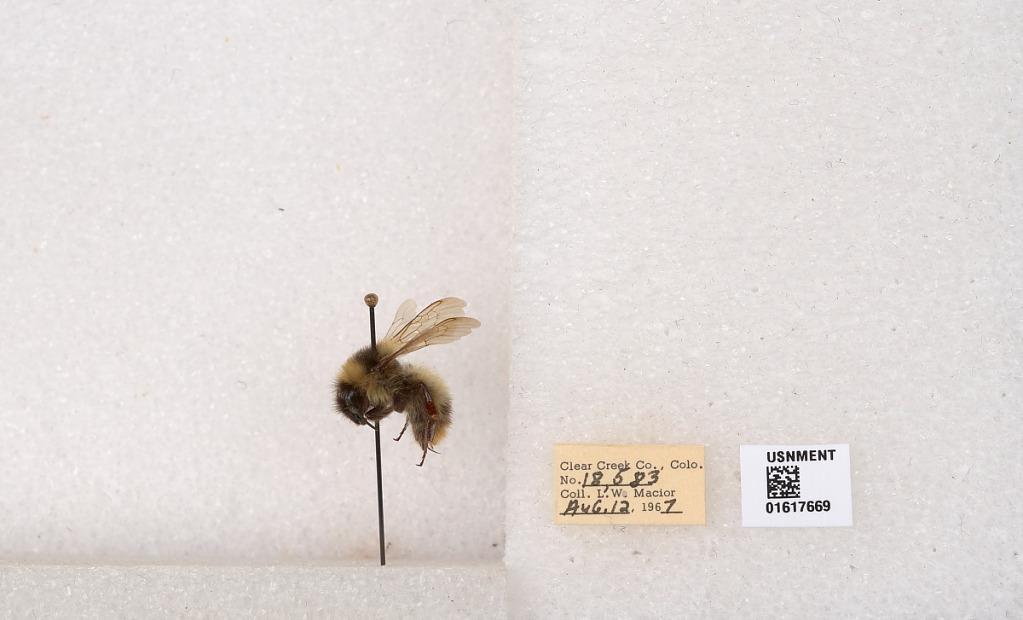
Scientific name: Bombus kirbyellus
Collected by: L. Macior
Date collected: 1967-8-12
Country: United States
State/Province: Colorado
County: Clear Creek
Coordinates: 39.6891, -105.644